2014 interim constitution of Thailand

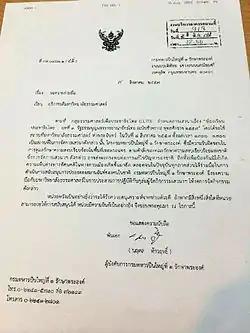

The national reforms dictated by the constitution reflect the demands of the anti-government protesters who wanted an unelected reform council to carry out national reforms with a view to eradicating the influence of Yingluck and Thaksin in Thai politics.